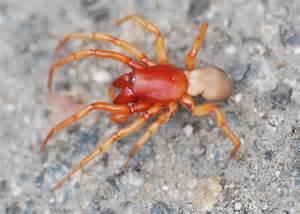
spider